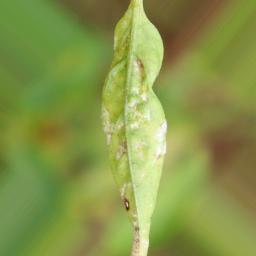
Label: powdery mildew